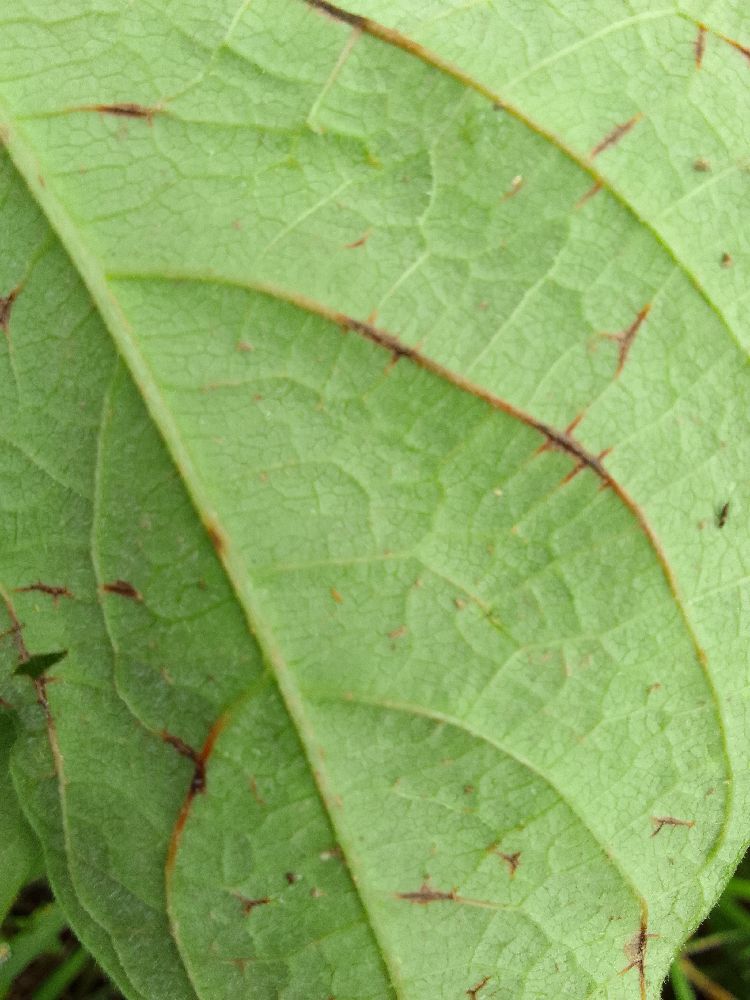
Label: anthracnose